A Plain Introduction to the Criticism of the New Testament

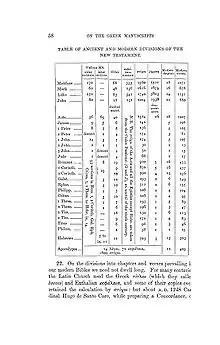
Table of ancient and modern divisions of the New Testament, on page 58 of the 1st edition

In every later edition of the "Plain Introduction" this system of abbreviations was expanded (e.g. Αναγ., "Argent.", etc.). At the end of the lists the manuscripts are described more briefly, in two columns, giving only the numbers of the manuscripts, with the corresponding number used in the other cataloguing system (that of biblical scholar Johann M. A. Scholz):